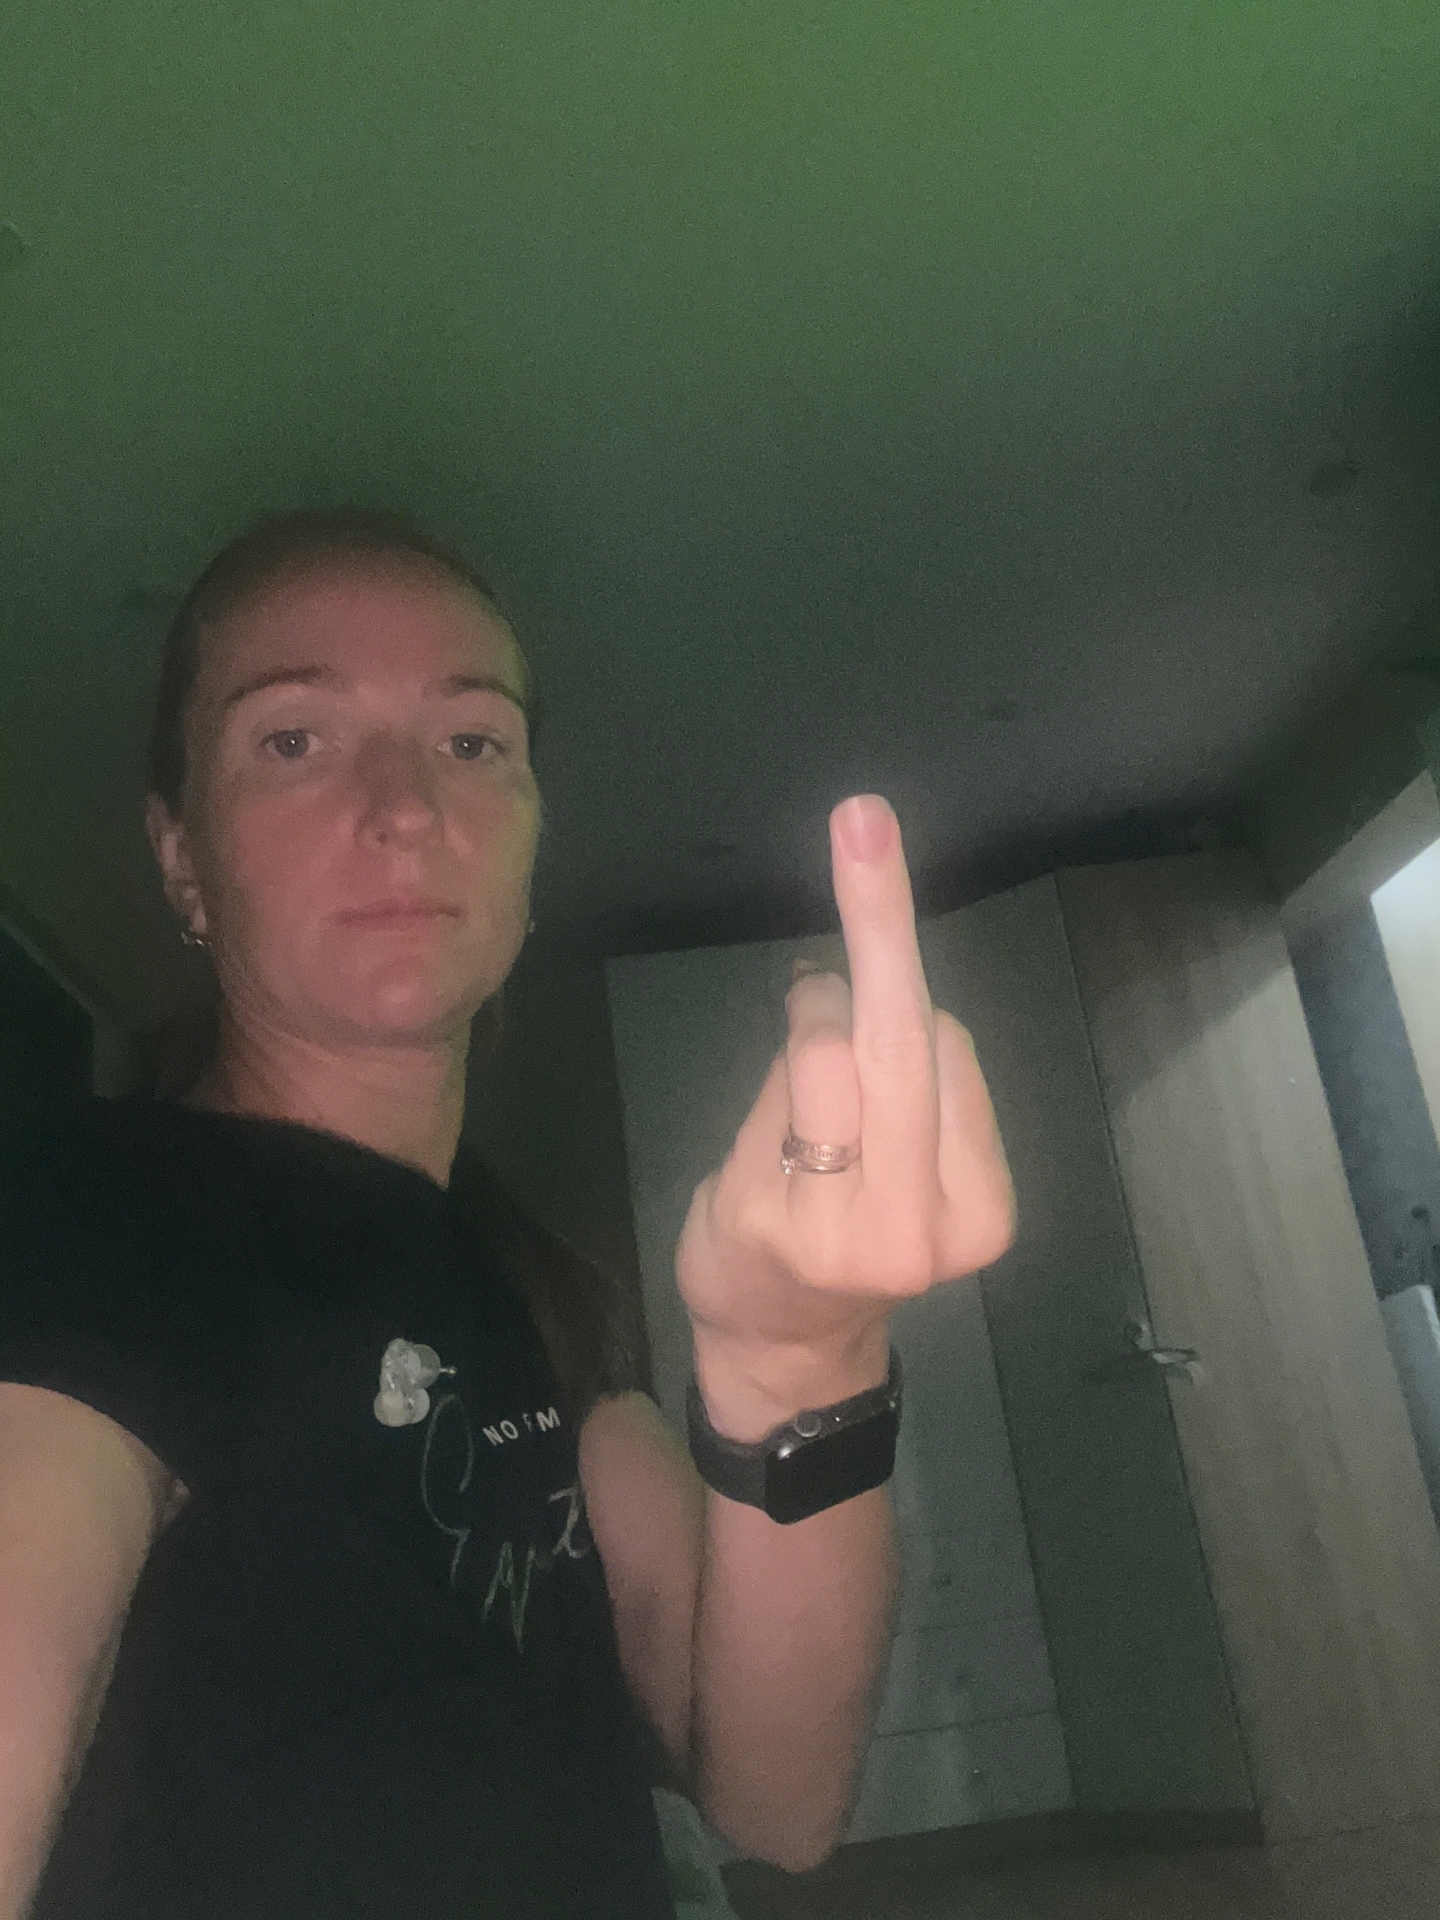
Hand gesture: middle_finger